Economic history of the Arab world

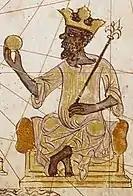
Mansa Musa or Musa I of Mali

Mansa Musa, a leader from West Africa, impacted the Arab world with the vast amount of gold he transported to Mecca during a religious pilgrimage. During his trip, he proved extravagant with his gold. Although he is not said to have traded his gold, Mansa Musa proved his wealth to the Meccans by handing out the gold he brought on his trip. Mansa Musa and his people specifically harmed the Cairo economy due to the tremendous amount of gold they spread in the area.